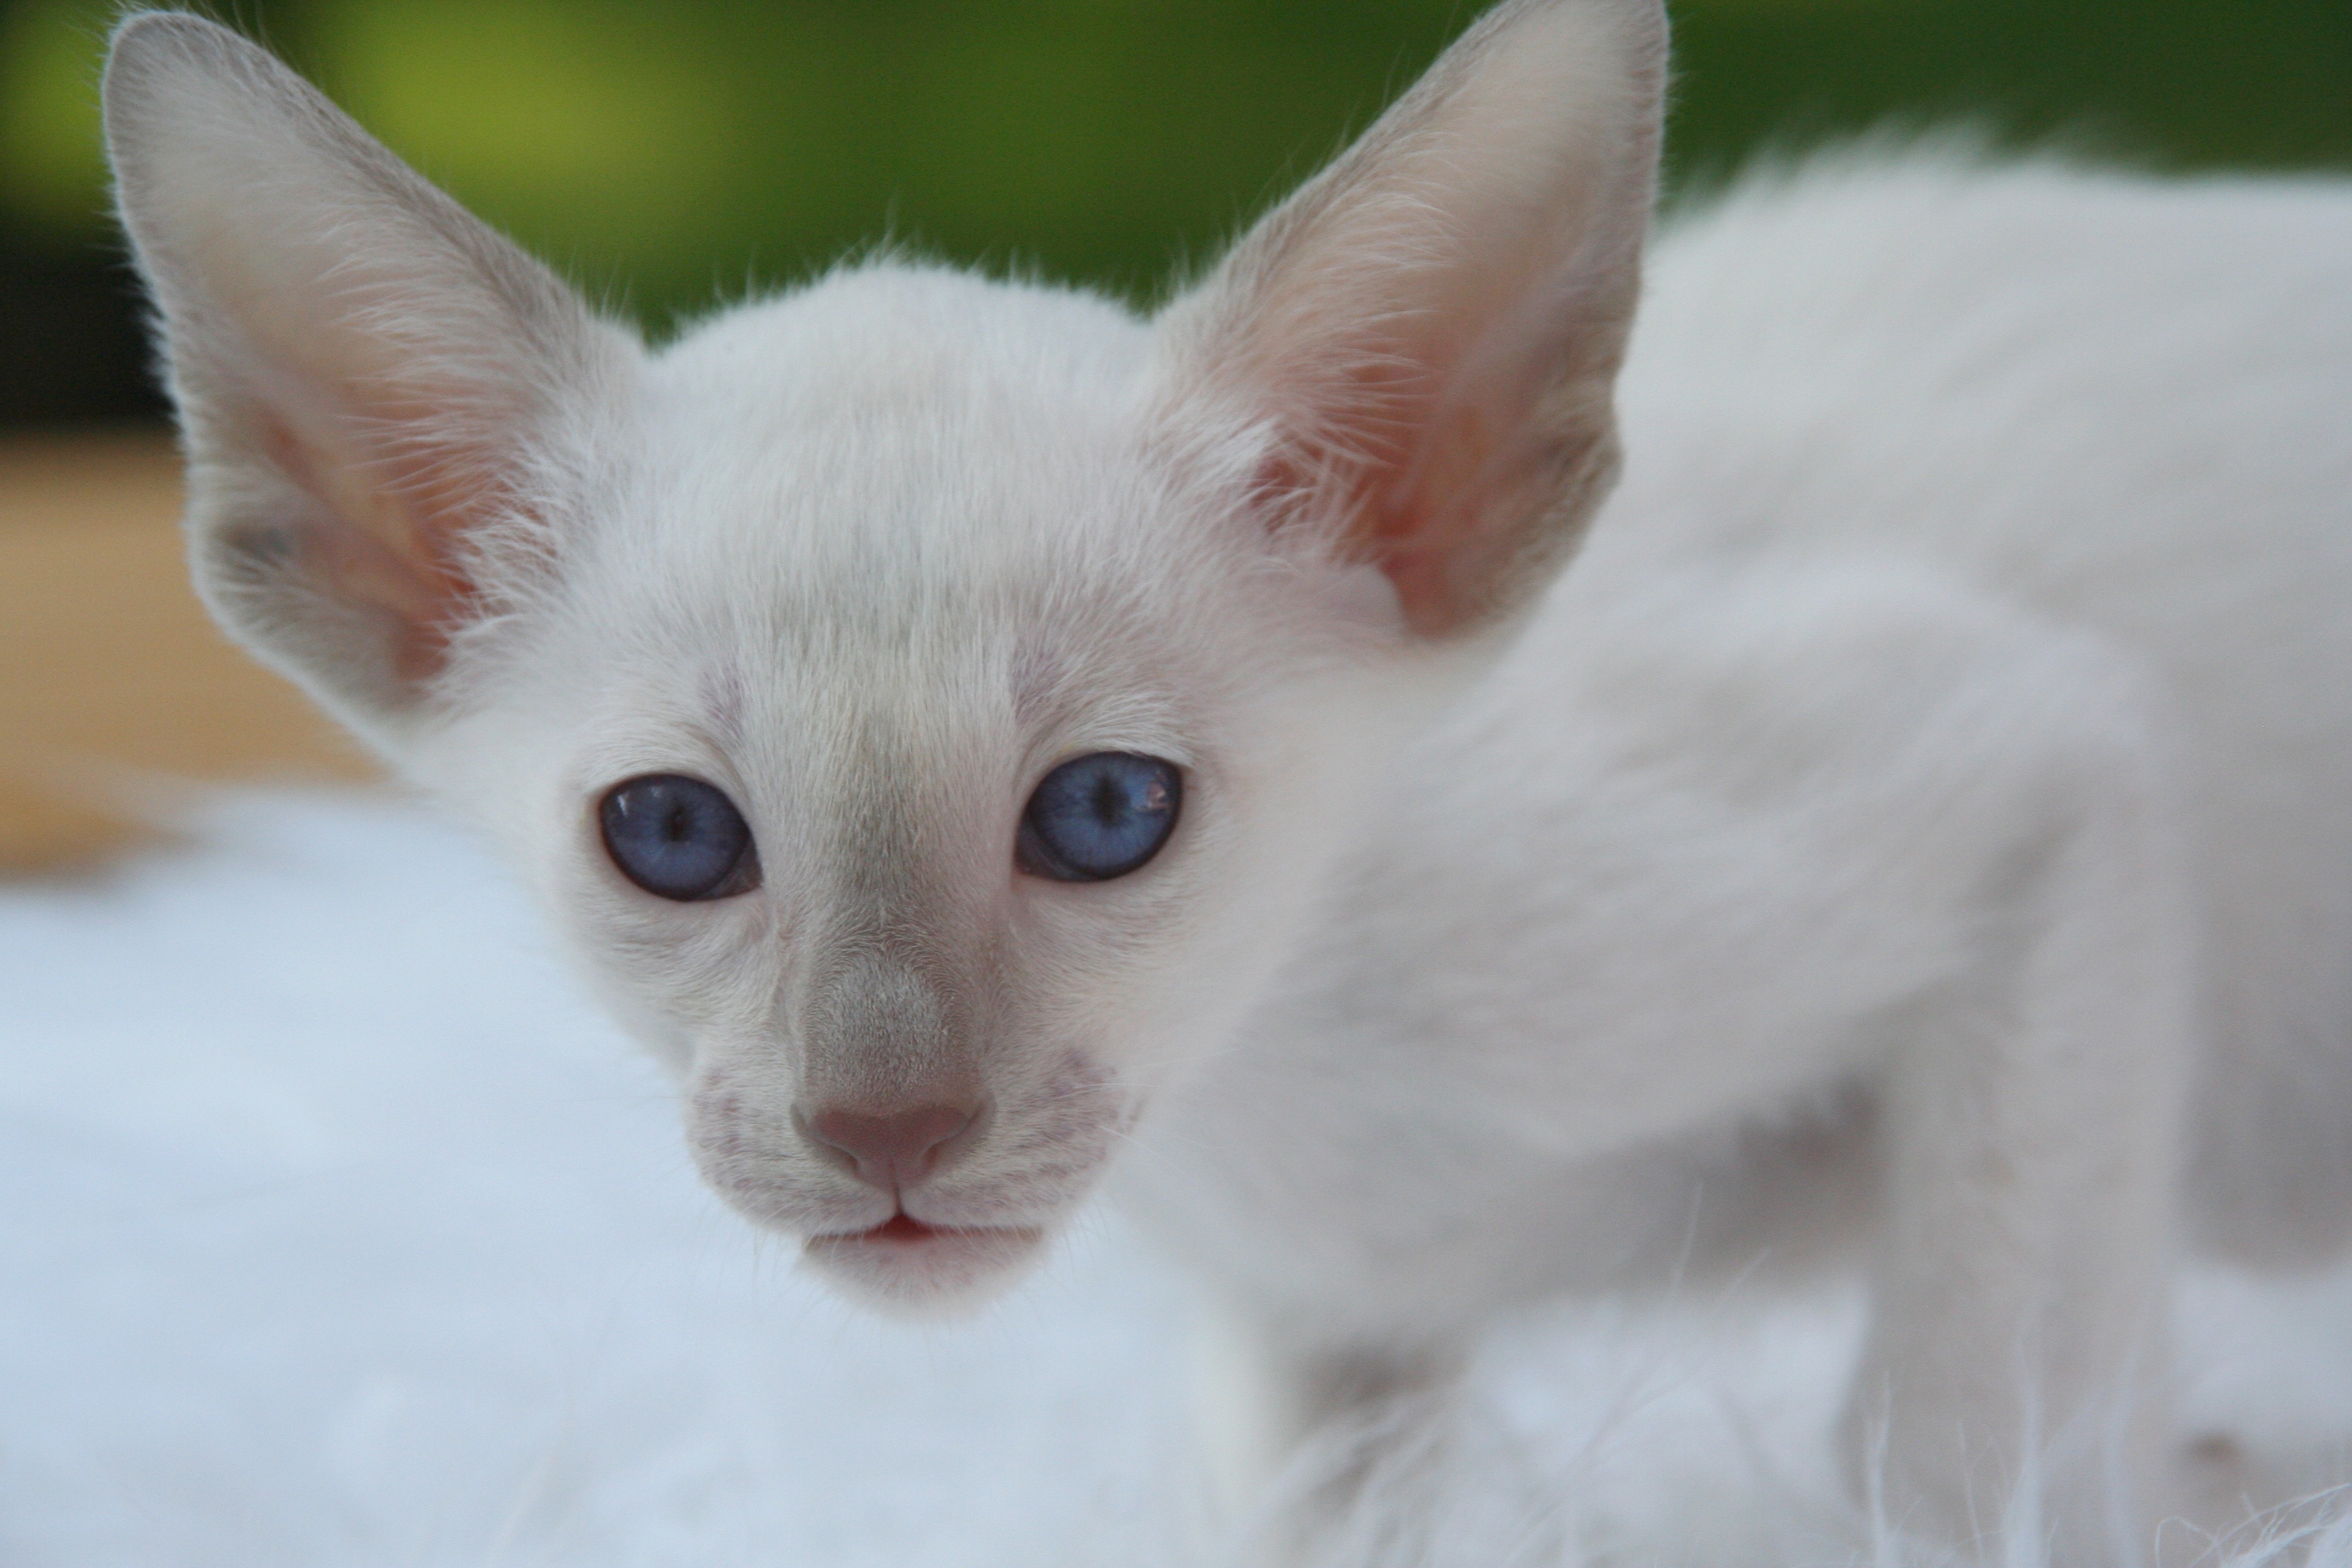
hair, white, animal, cute, pet, fur, portrait, green, fluffy, kitten, cat, mammal, blue, baby, playful, blue eye, close up, thoroughbred, whiskers, paw, eye, vertebrate, javanese, curious, thai, siamese, singapura, charming, siamese cat, carnivores, cat baby, balinese, turkish van, burmilla, small to medium sized cats, cat like mammal, carnivoran, domestic short haired cat, tonkinese, khao manee, turkish angora, peterbald, devon rex, oriental shorthair